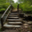
Label: bridge